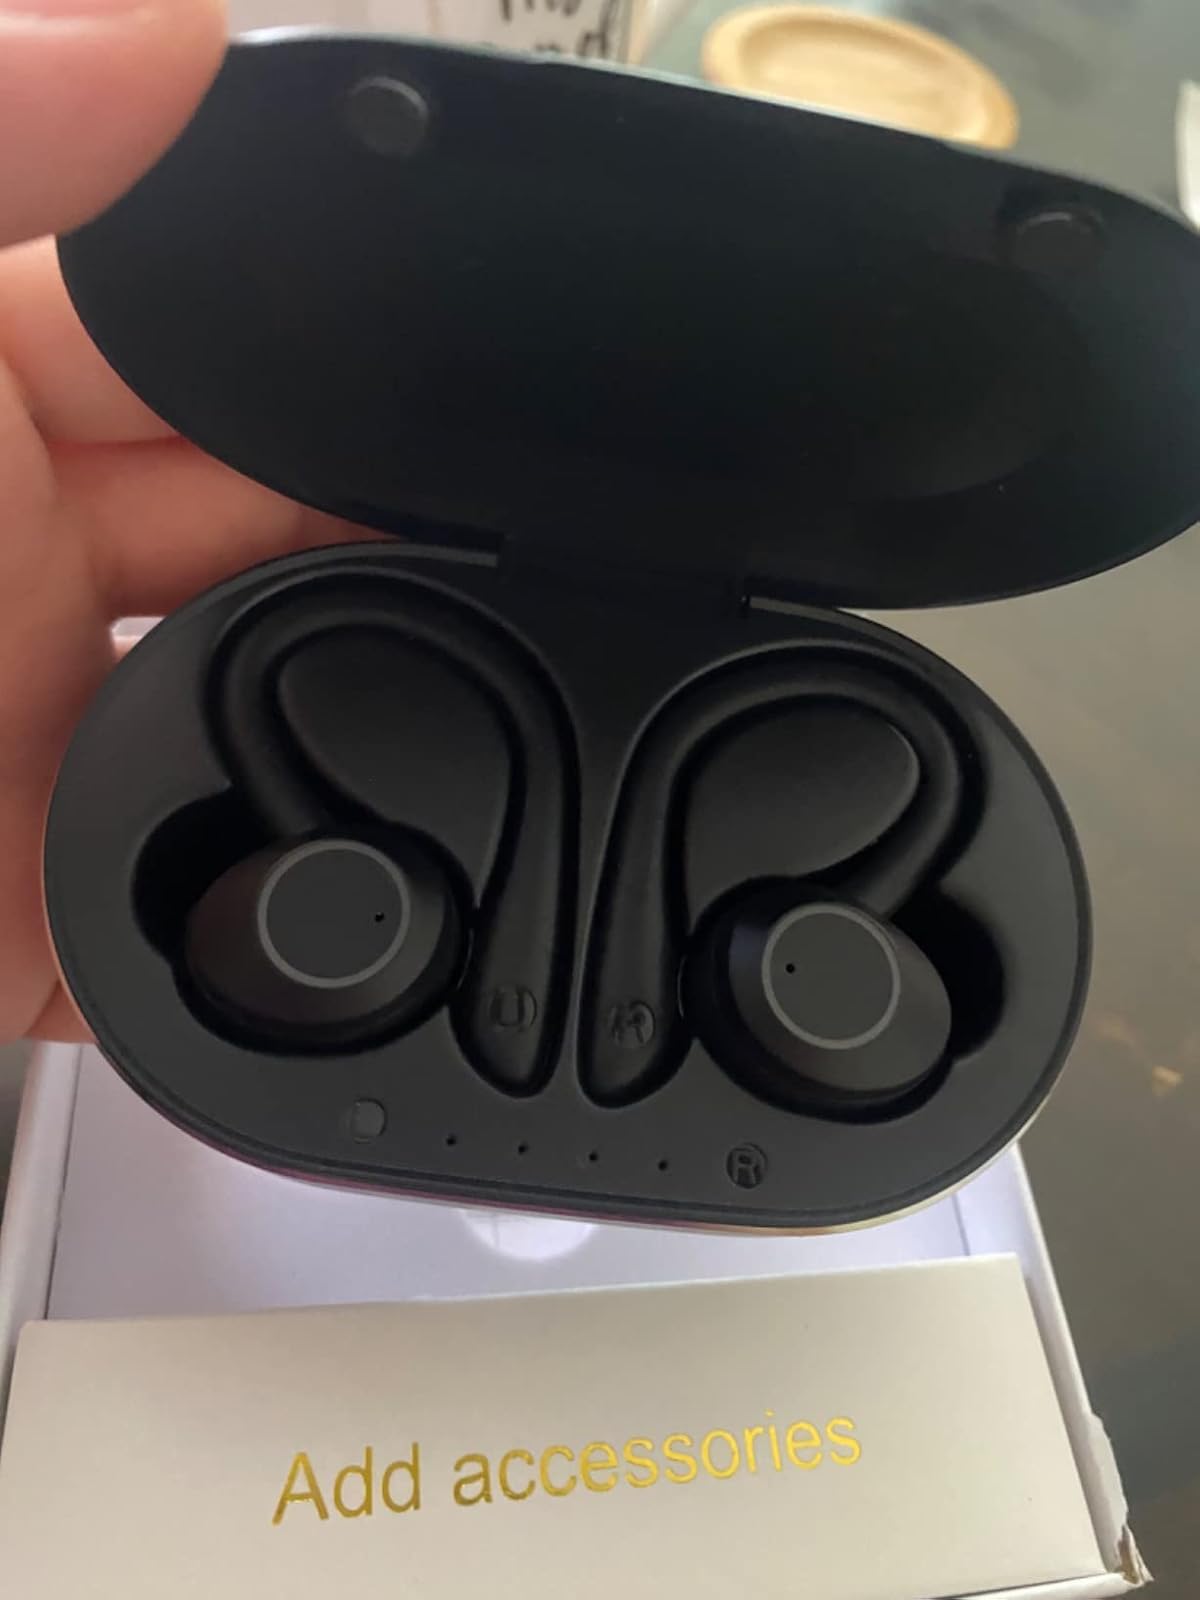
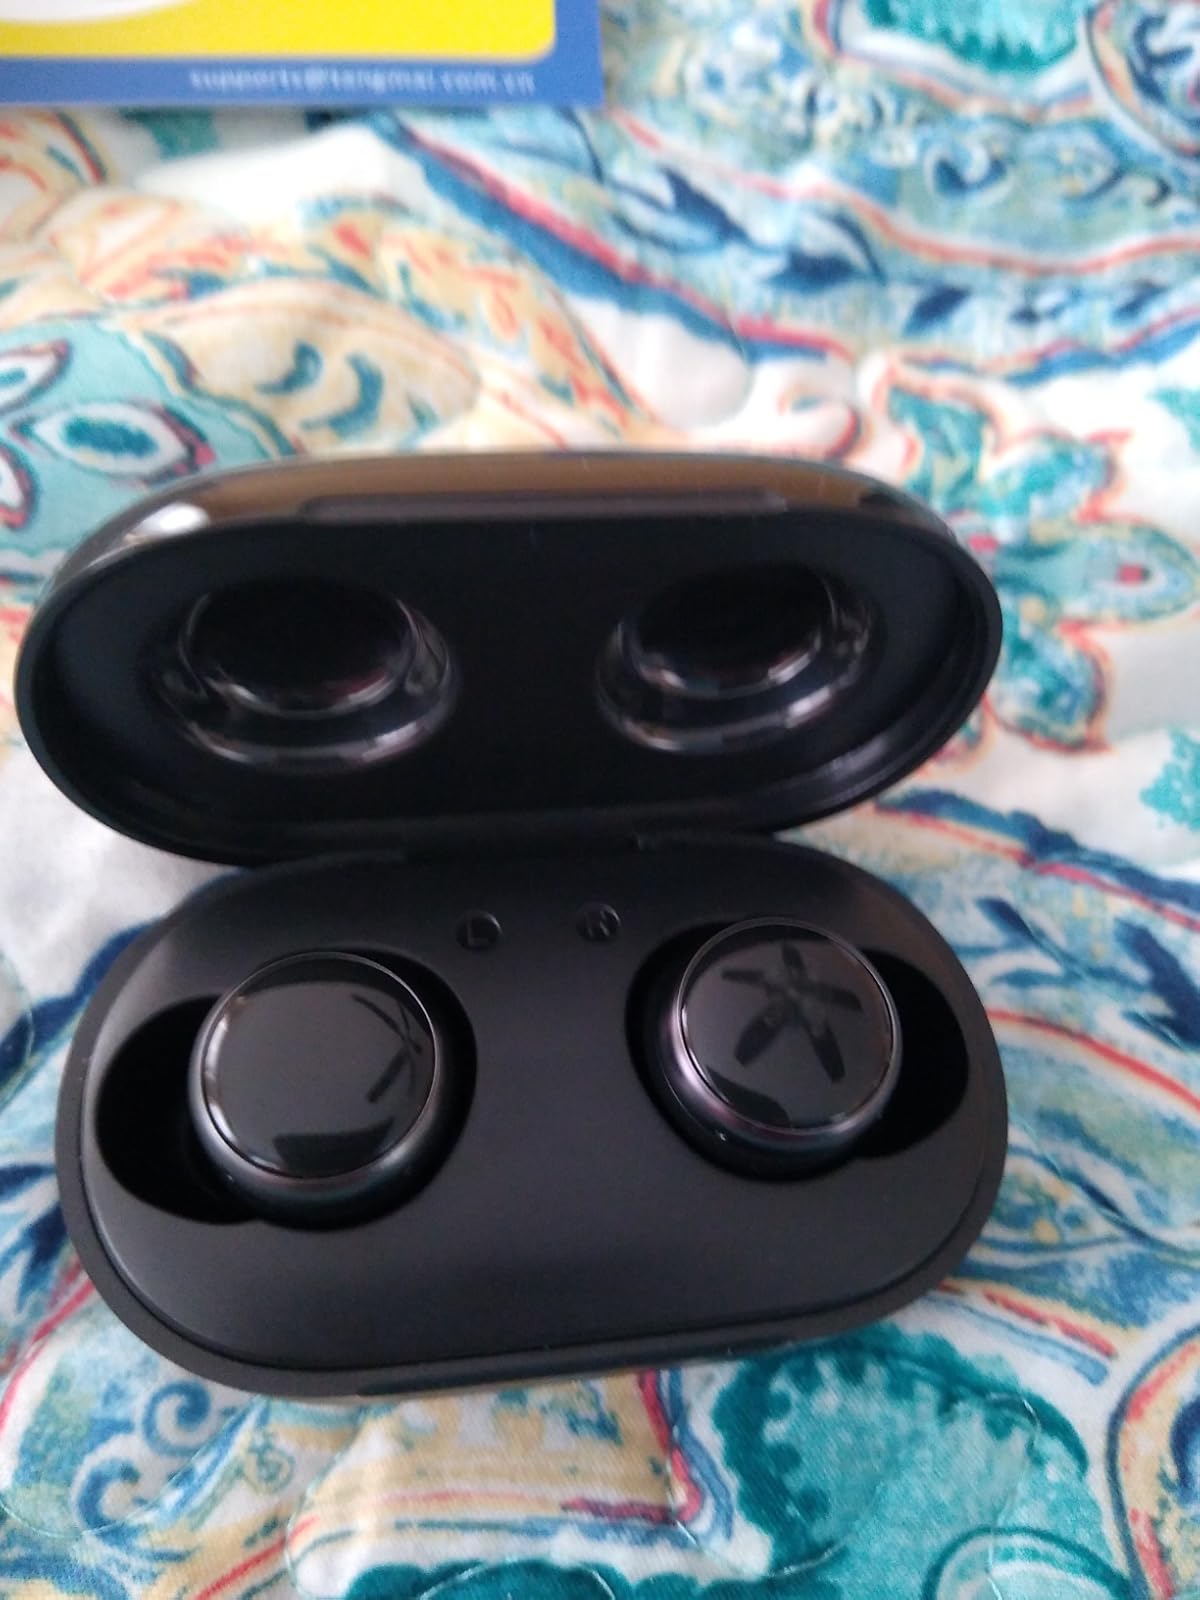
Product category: earbuds
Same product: no